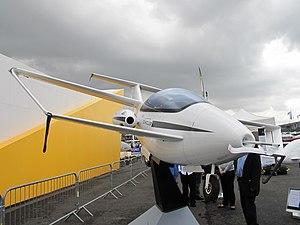
Avion à réaction individuel français AOK Spacejet au salon du Bourget 2013. Avion à ailes rhomboédriques pour une diminution des trainées et la suppression des tourbillons marginaux